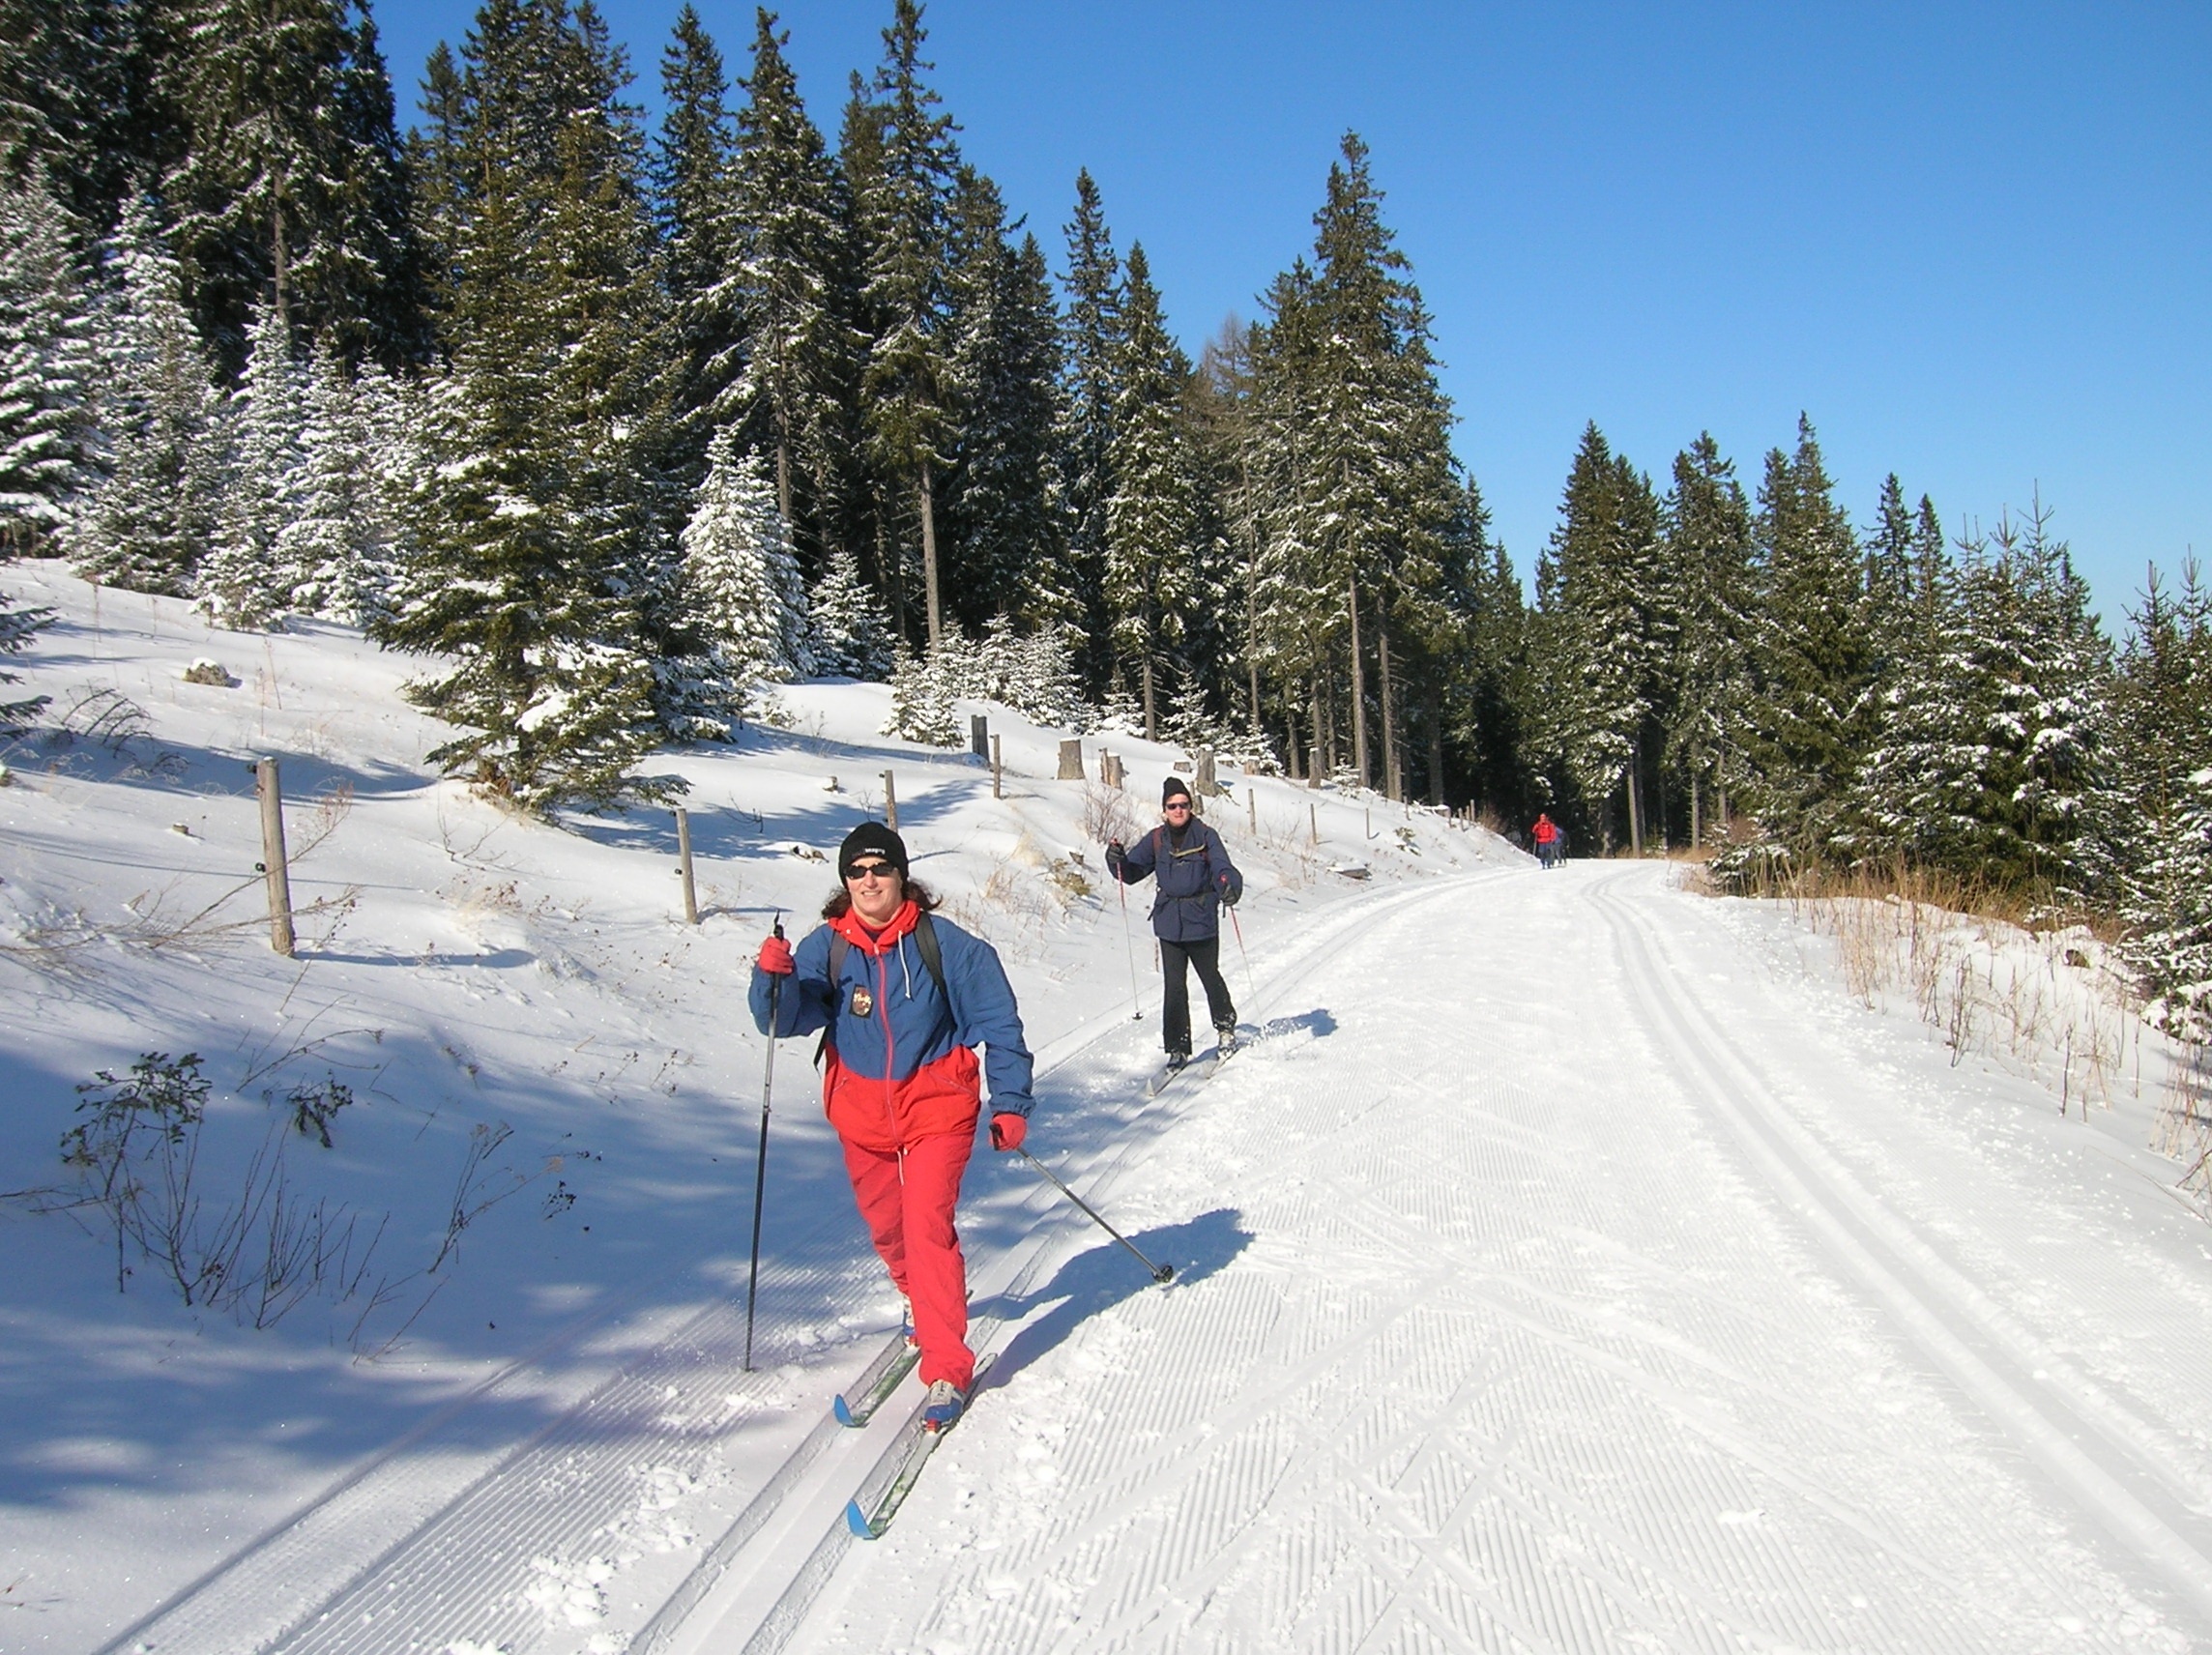
snow, winter, recreation, skiing, austria, winter sport, sports, mountains, downhill, ski, footwear, piste, skis, panoramaloipe, ski touring, cross country skiing, nordic skiing, ski mountaineering, ski equipment, outdoor recreation, alpine skiing, telemark skiing, auastria